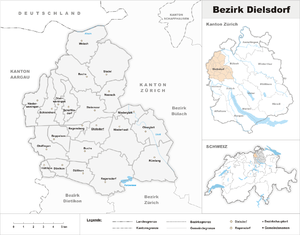
Le district de Dielsdorf est un district du canton de Zurich en Suisse.